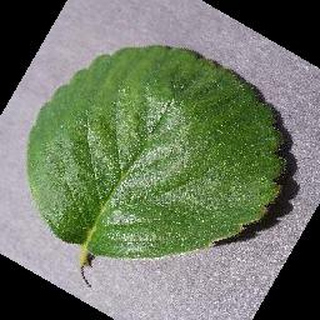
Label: healthy_strawberry